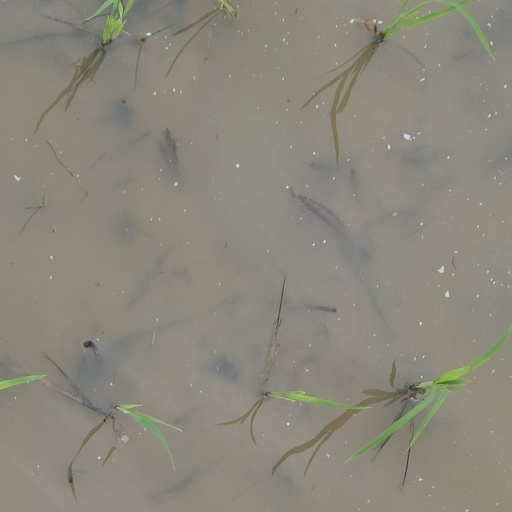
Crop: rice